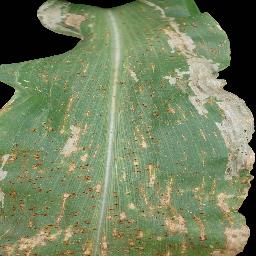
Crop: corn
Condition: (maize)_common_rust